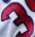
Number: 3